Guwahati

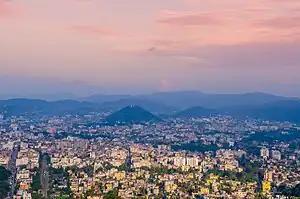
Guwahati city

The city still needs attention to improve its infrastructure. Funding from the Asian Development Bank is providing assistance to improve Guwahati's transportation infrastructure along with a substantial amount from Jawaharlal Nehru National Urban Renewal Mission (JNNURM) for its development.